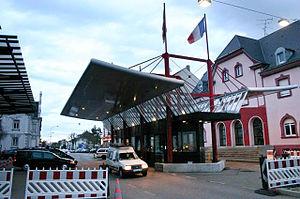
Frontière du Lysbüchel entre Bâle et Saint-Louis
Saint-Louis est une commune française de l'agglomération trinationale de Bâle, située dans le département du Haut-Rhin, en région Grand Est.